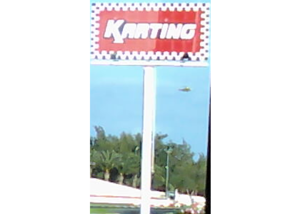
Karting dans le sud de Gran Canaria.